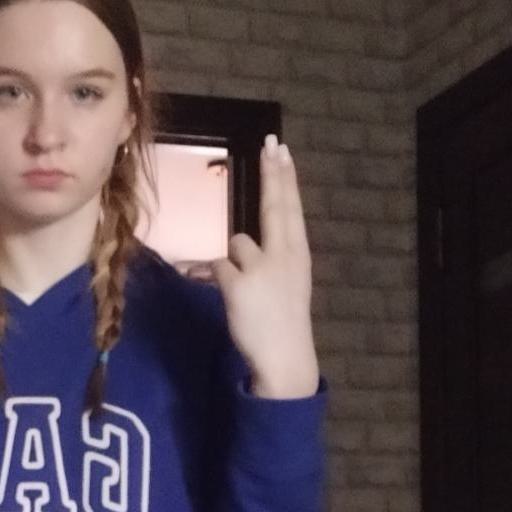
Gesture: two_up_inverted